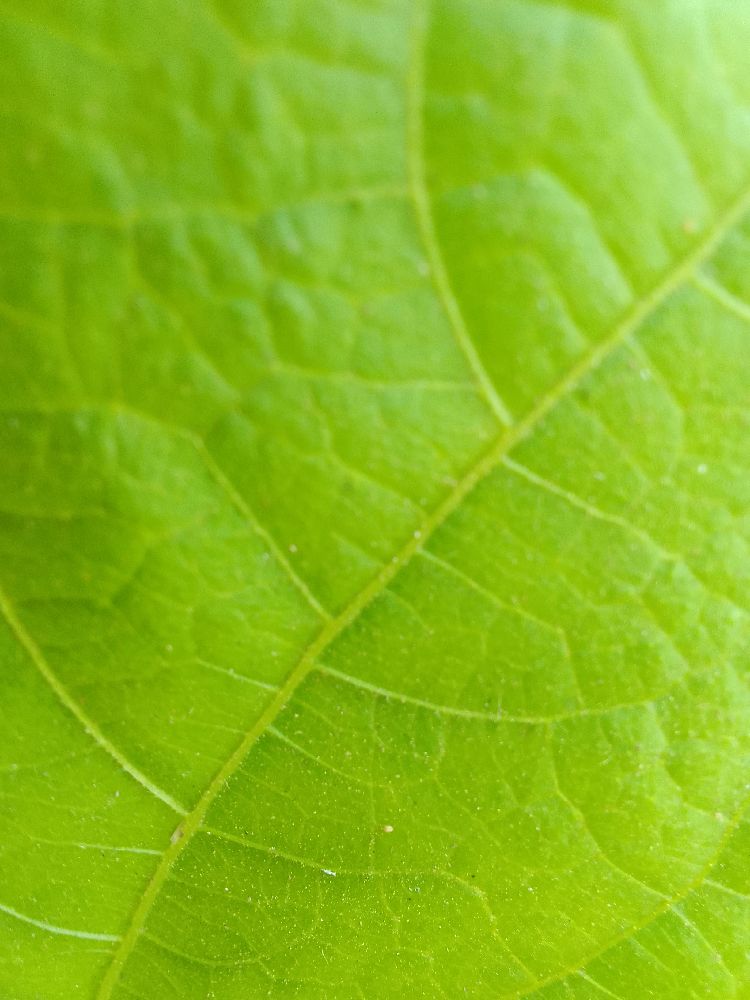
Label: healthy